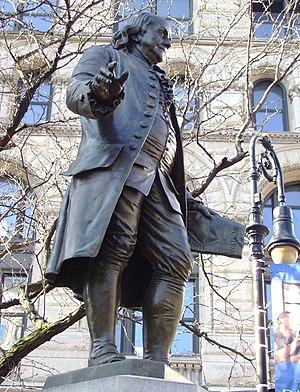
Park Row est une rue de l'arrondissement de Manhattan dans le quartier de Financial District à New York.